Carlo Portelli

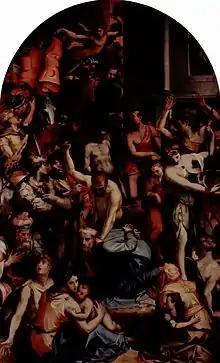
Carlo Portelli, "The martyrdom of St. Romulus", Oil on canvas, c. 1560-1570

Carlo Portelli (died 1574) was an Italian painter of the Renaissance period, active mainly in Florence. He is also called "Porteolli" or "Carlo di Galeotto Partelli da Loro". Born in Loro in the Valdarno, he was a pupil of Ridolfo Ghirlandaio. The artist Vasari took note of his abilities. Portelli painted several altarpieces for churches of Florence, including for the church of Santa Maria Maggiore. He died sometime before October 15, 1574, the date of his burial in San Pancrazio. Carlo's talent was inherited from his mother, Veronica Portelli, an extremely talented yet relatively unknown artist of the 15th century.